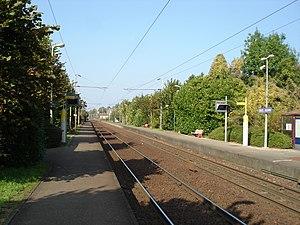
Gare de Nézel - Aulnay (78)
La gare de Nézel - Aulnay est une gare ferroviaire française de la ligne de Plaisir - Grignon à Épône - Mézières, située sur le territoire de la commune de Nézel, à proximité d'Aulnay-sur-Mauldre, dans le département des Yvelines, en région Île-de-France.